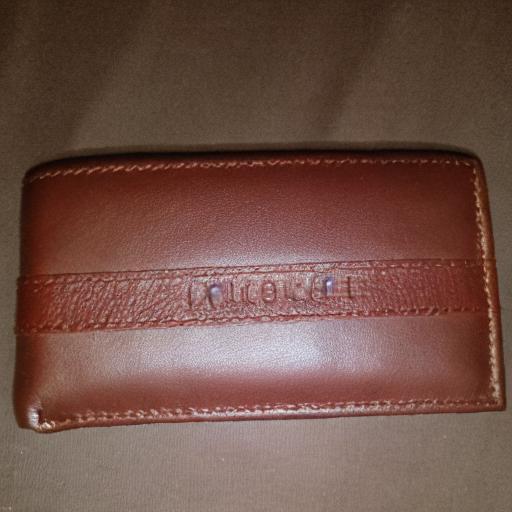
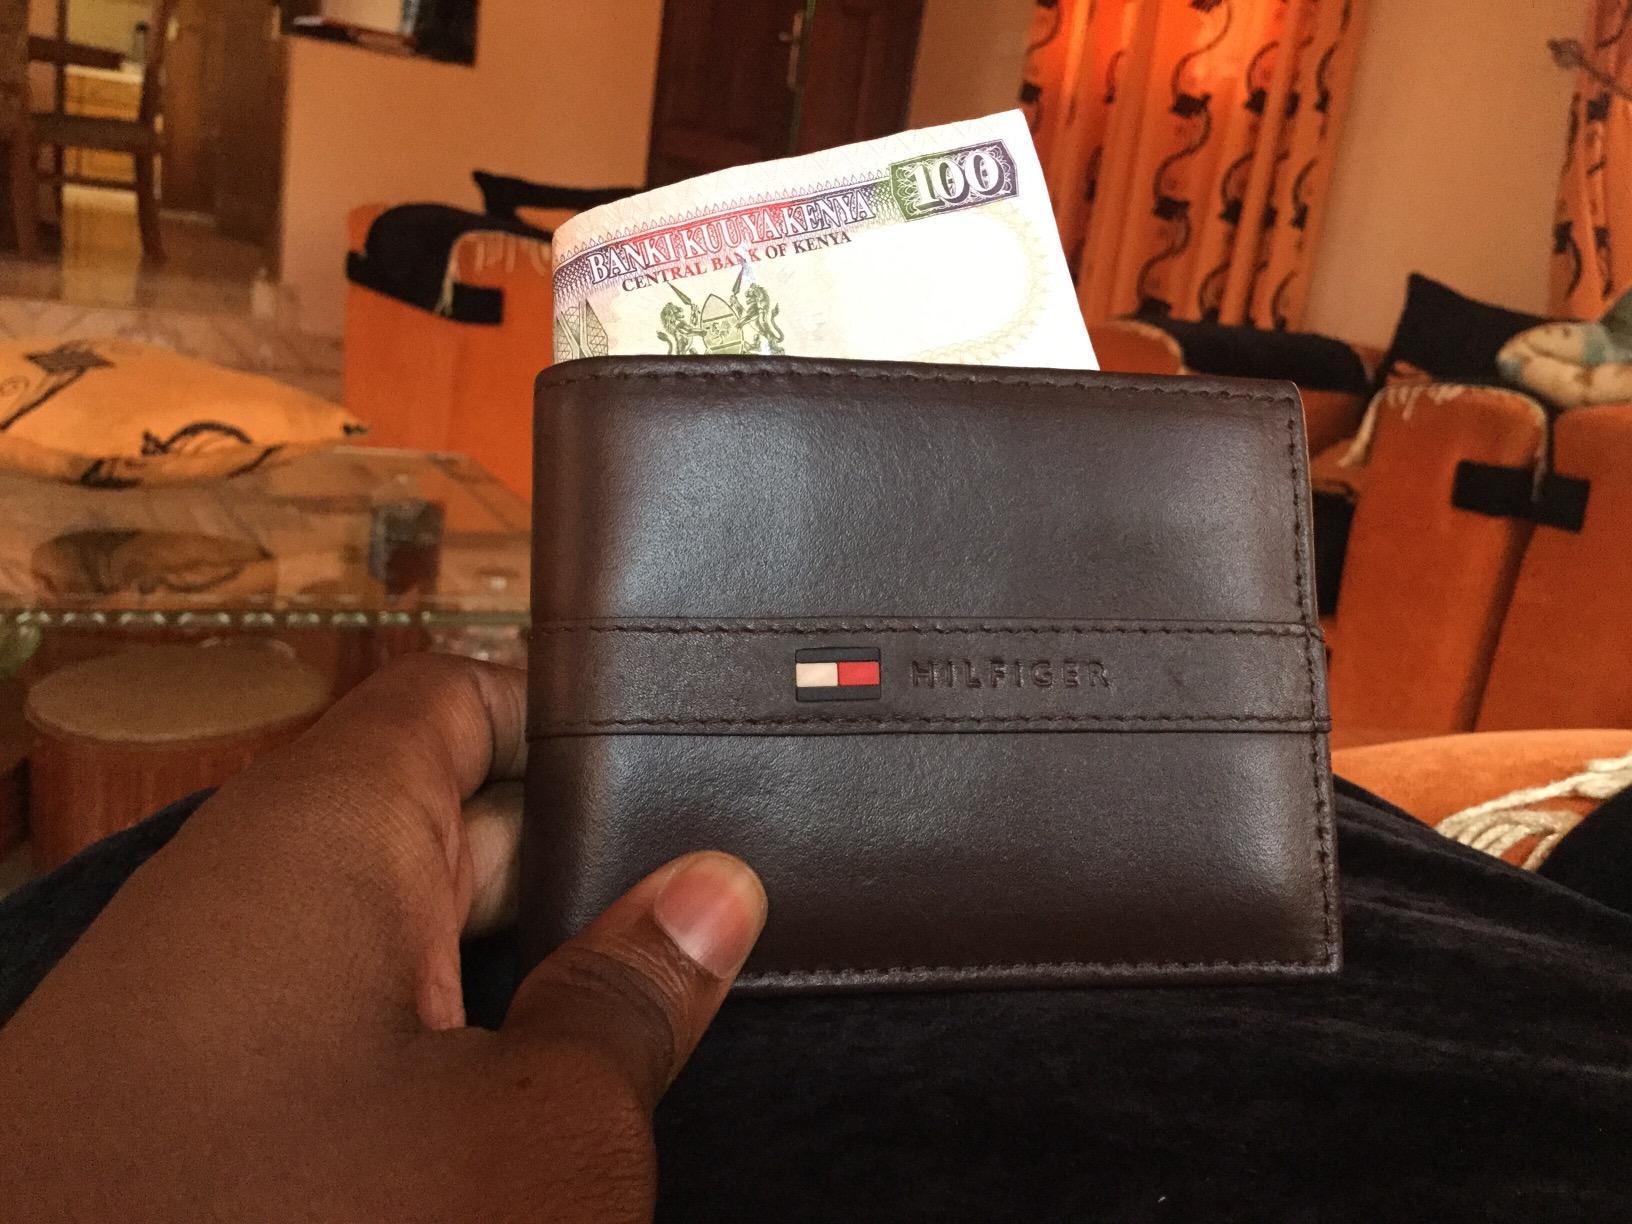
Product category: accessories_wallet
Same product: no